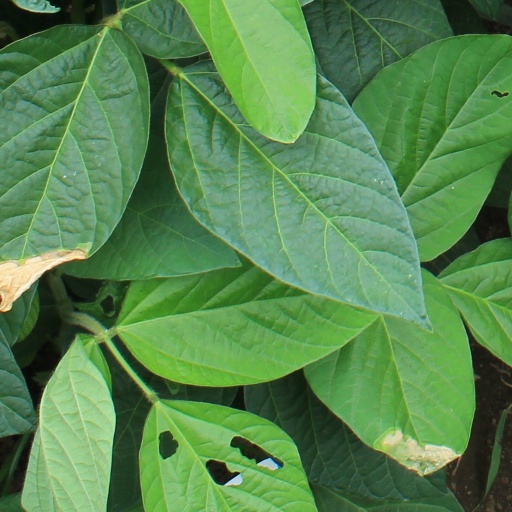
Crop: soybean